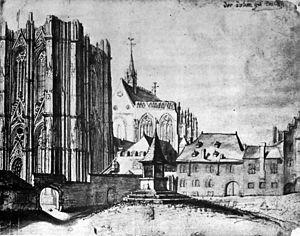
L’université de Cologne ou Universitas studii Coloniensis, ou selon l'inscription qui figure sur son sceau « universitas studii s[an]c[ta]e civitatis coloniensis », a été fondée à Cologne en 1388 et fut supprimée à l'époque de la domination française en 1798.